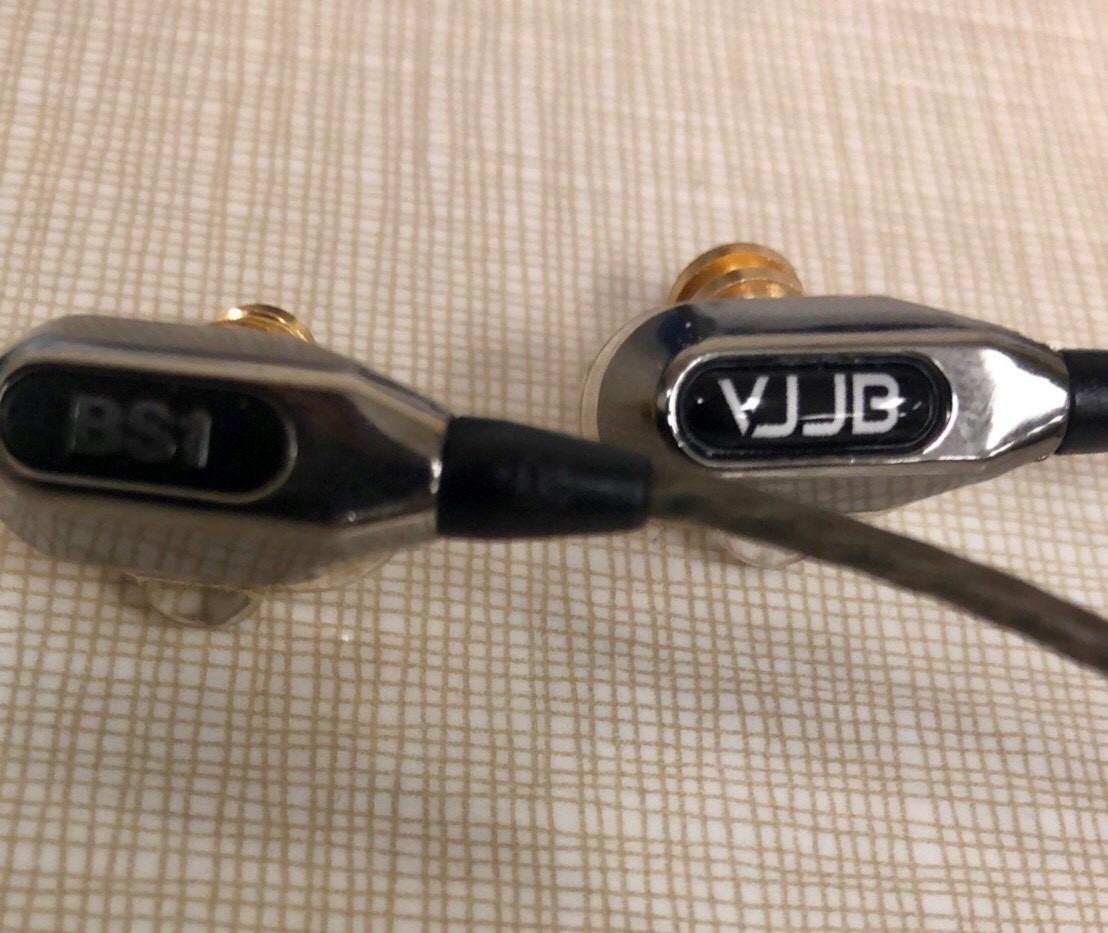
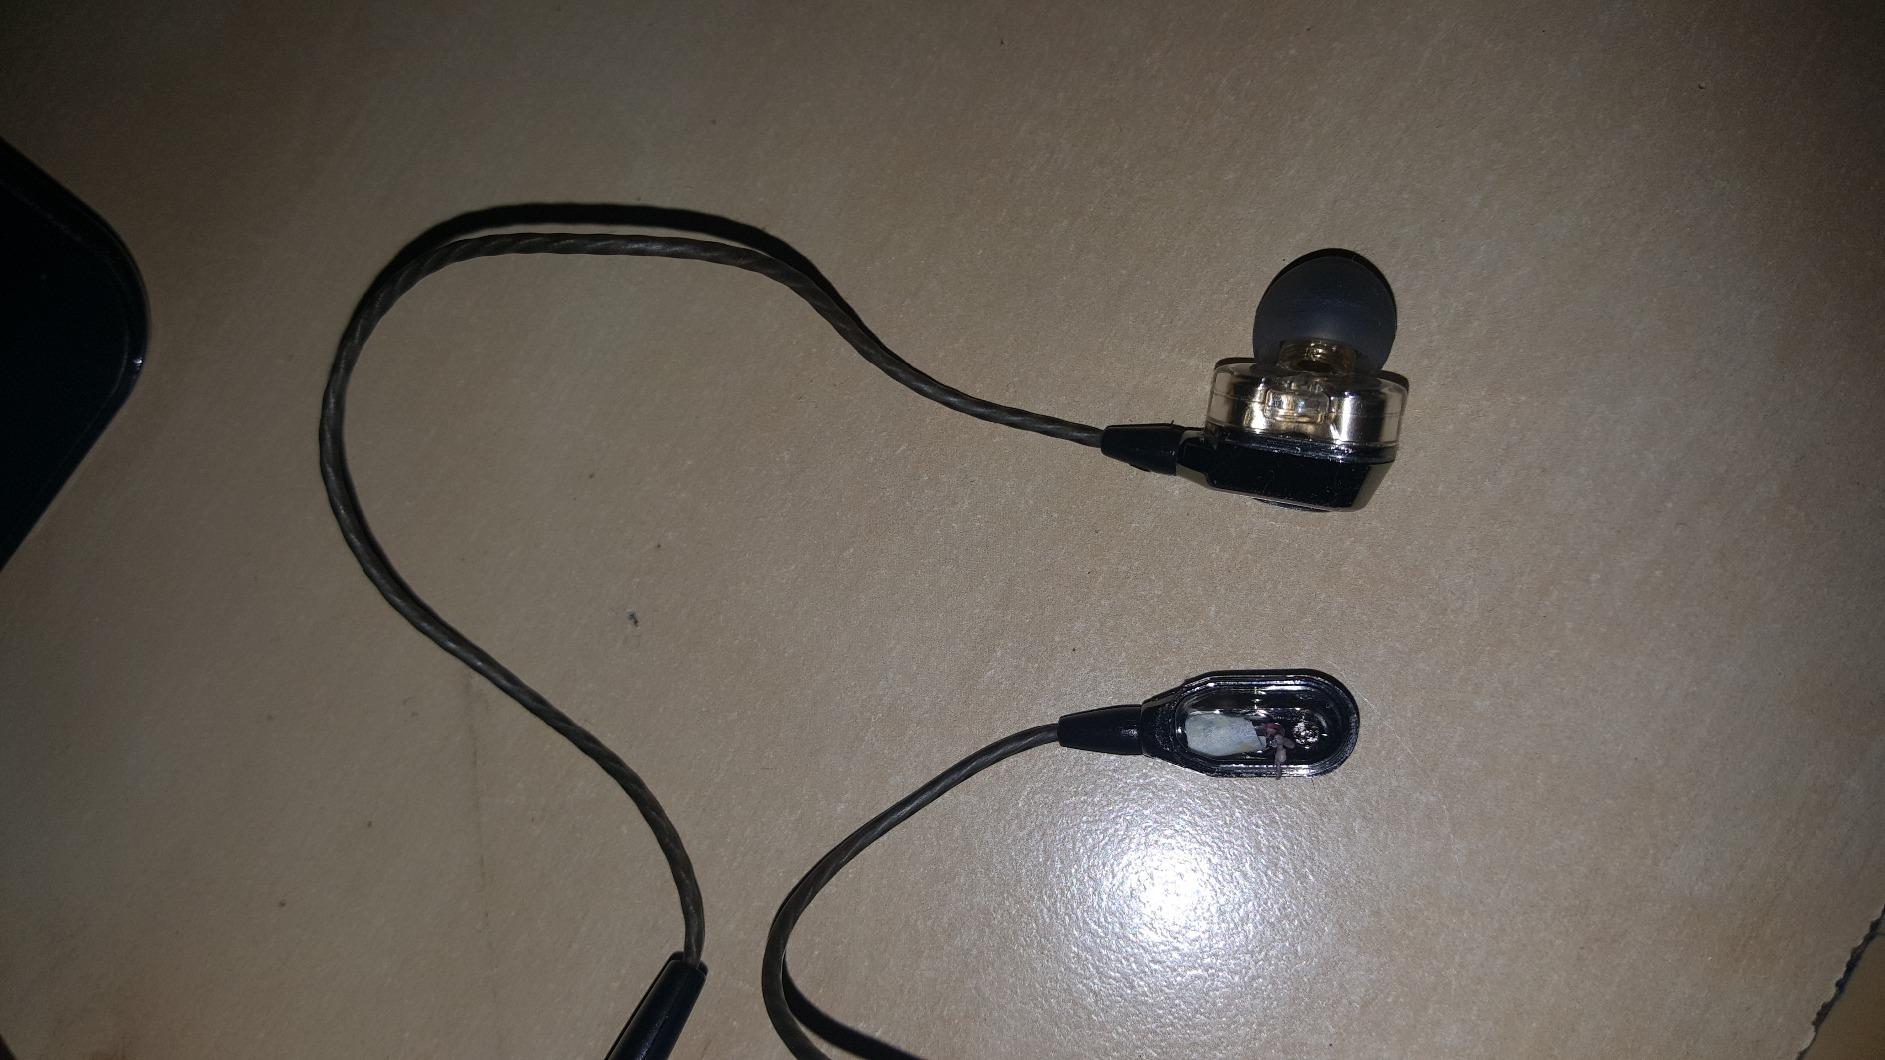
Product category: headphones
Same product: yes